Bite of Seattle

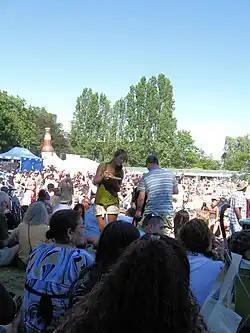
Crowds at the 2008 Bite of Seattle event

The Bite of Seattle is an annual food festival held in Seattle, Washington. It takes place at the Seattle Center. Locally, the festival is known as "The Bite". It is held on one weekend during the month of July, and is considered to be one of Seattle's largest food and beverage events with over 200 participating vendors.